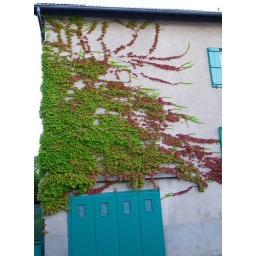
Green and red ivy leaves creeping across this wall on house near Riom